Scandinavian Unexceptionalism

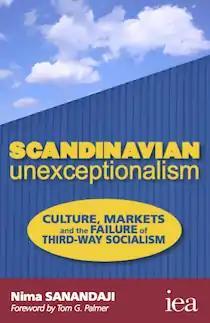

Scandinavian Unexceptionalism: Culture, Markets and the Failure of Third-Way Socialism (2015) is a book by Kurdish-Swedish author and scientist Nima Sanandaji, promoting the idea that unique norms and free markets can explain the economic and social success of Scandinavia rather than large welfare states. The book was published on June 23, 2015 by the British think tank Institute of Economic Affairs, and was also released in Stockholm in co-operation with think tank Timbro. The foreword is written by American libertarian author Tom G. Palmer.